Nathaniel Hodges

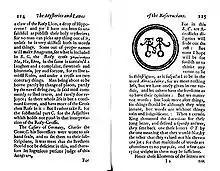
Pages from the 1656 translation of "Aurea Themis" of Michael Maier.

He was a contributor to the Oxford volume of verse issued in 1654 to celebrate the peace with the Dutch.